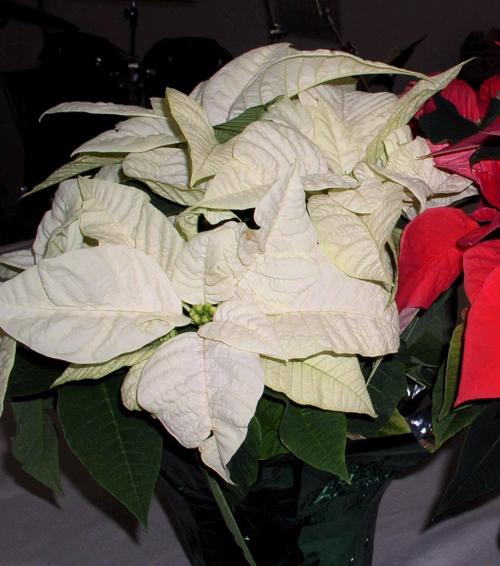
Label: poinsettia